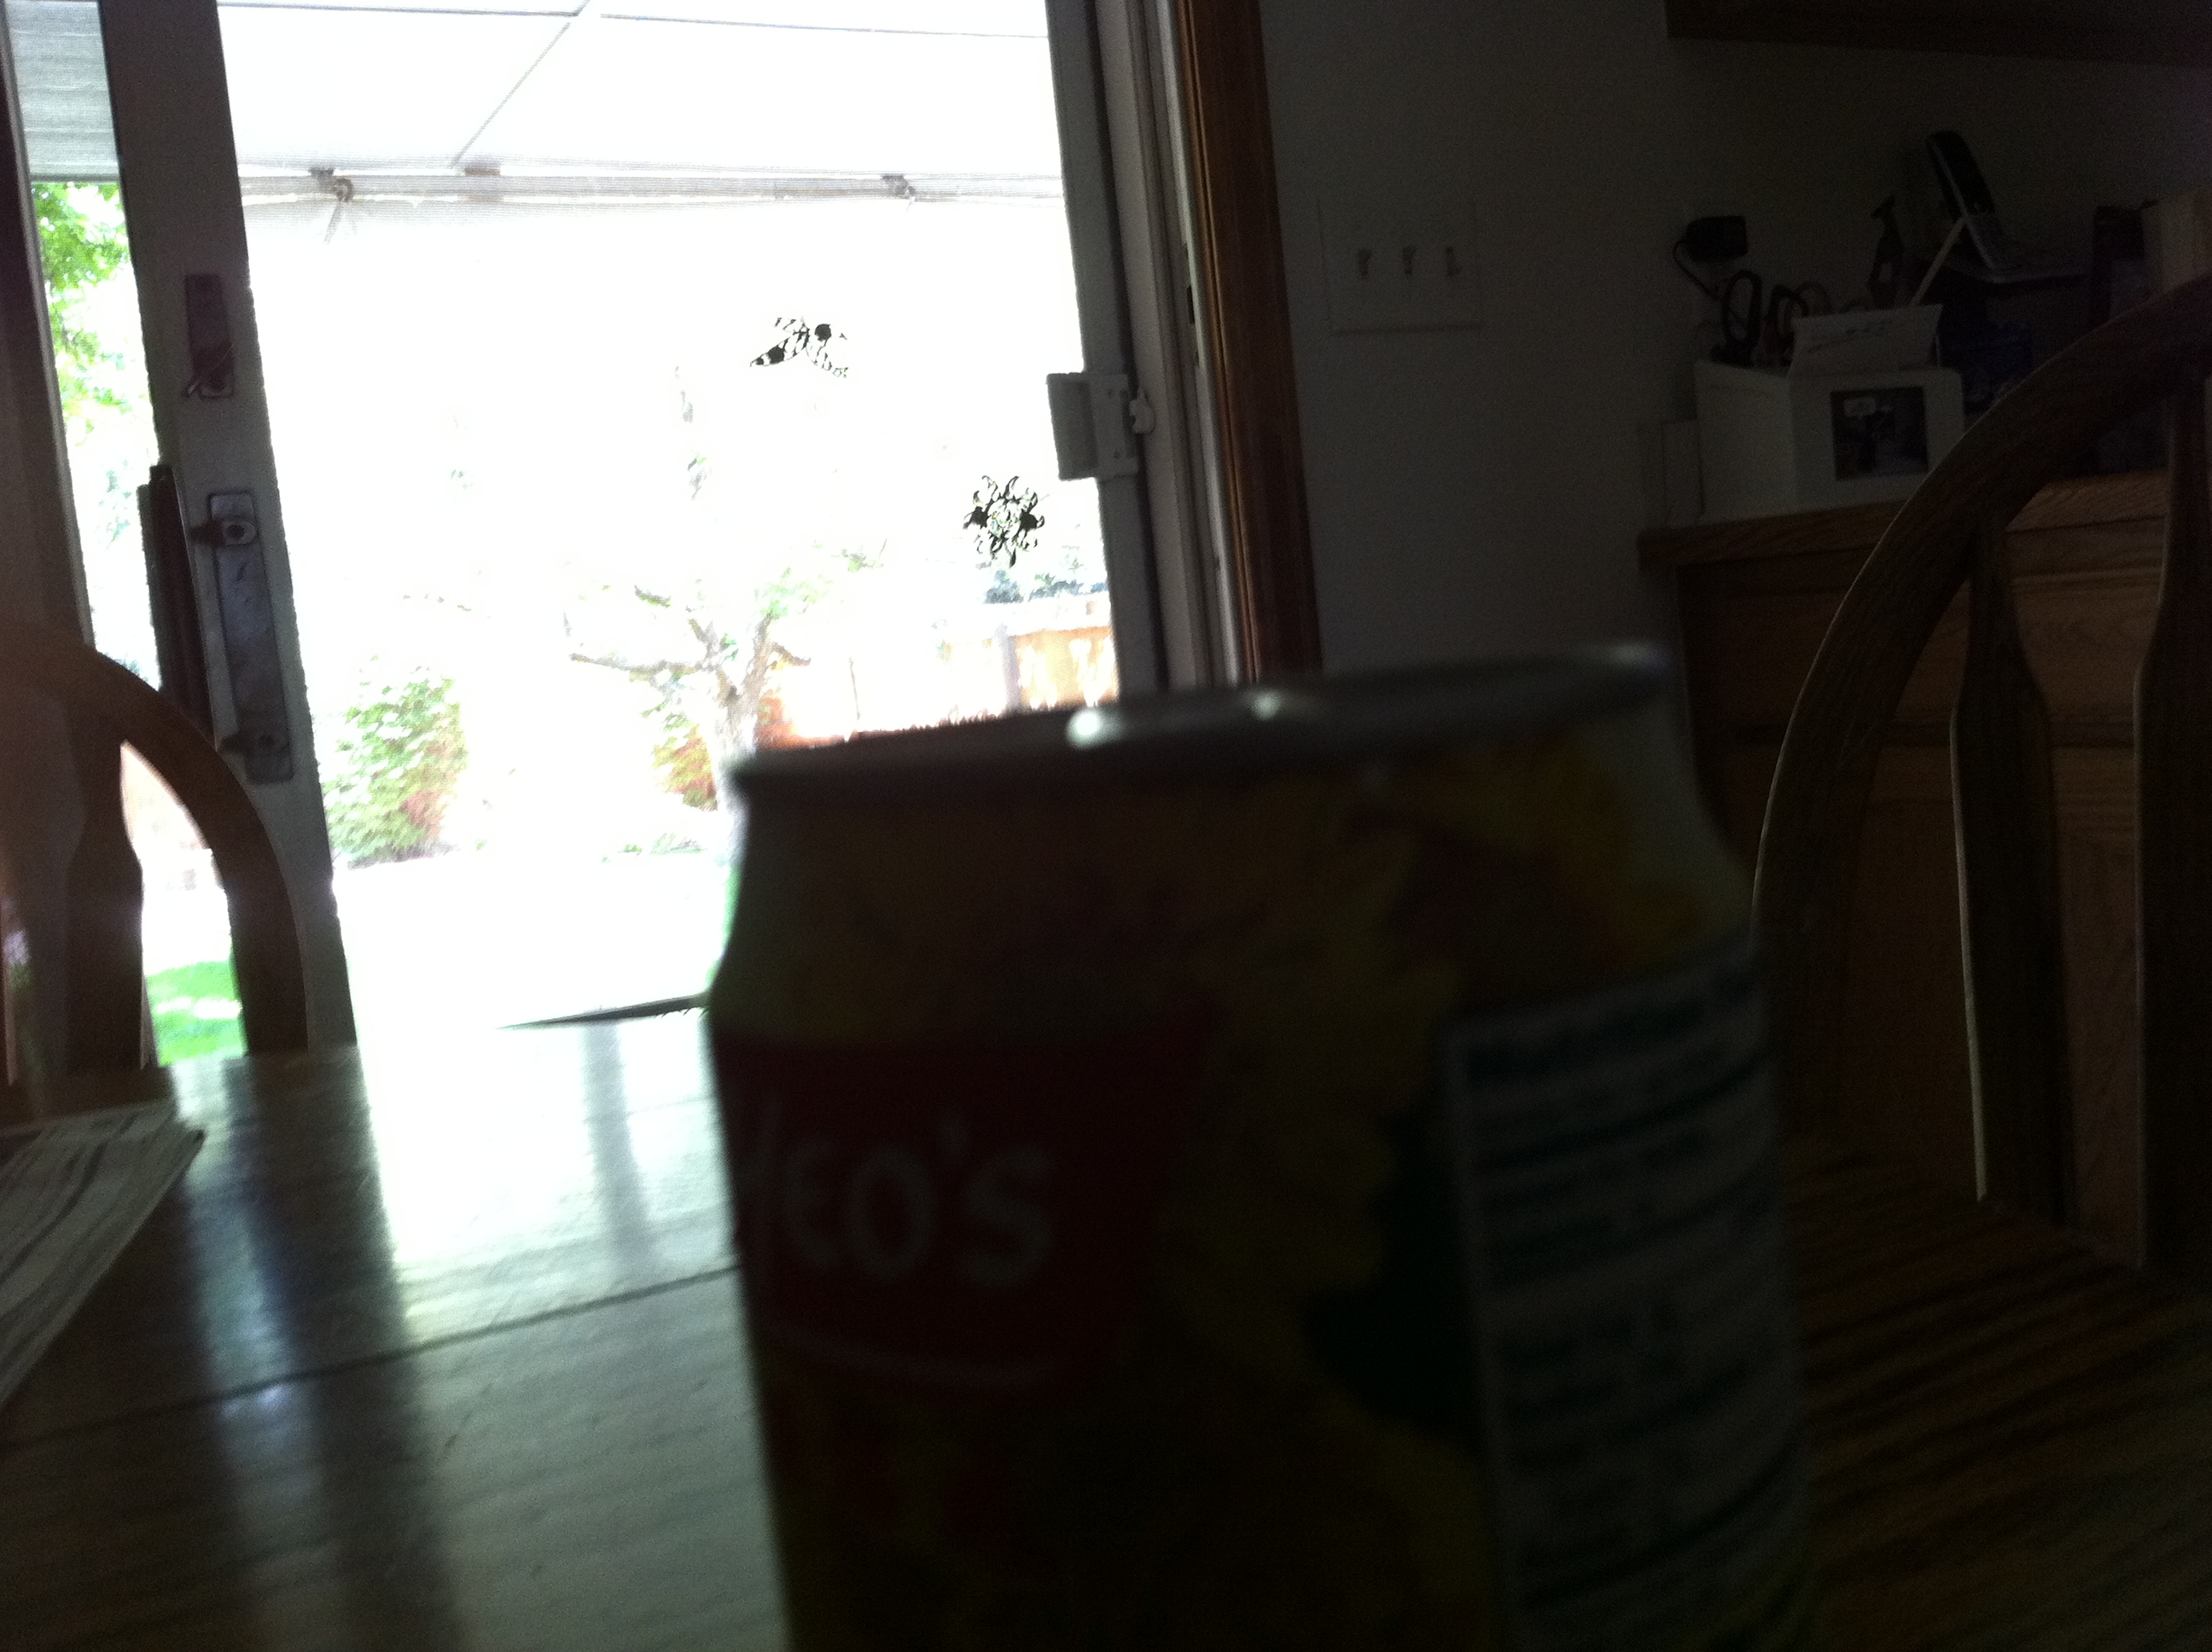Question: Can you tell them to scan? Thank you.
Answer: unanswerable